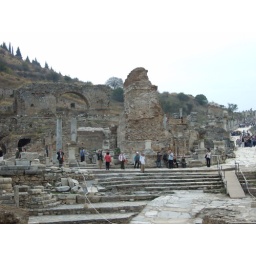
Ephesus street near the theater